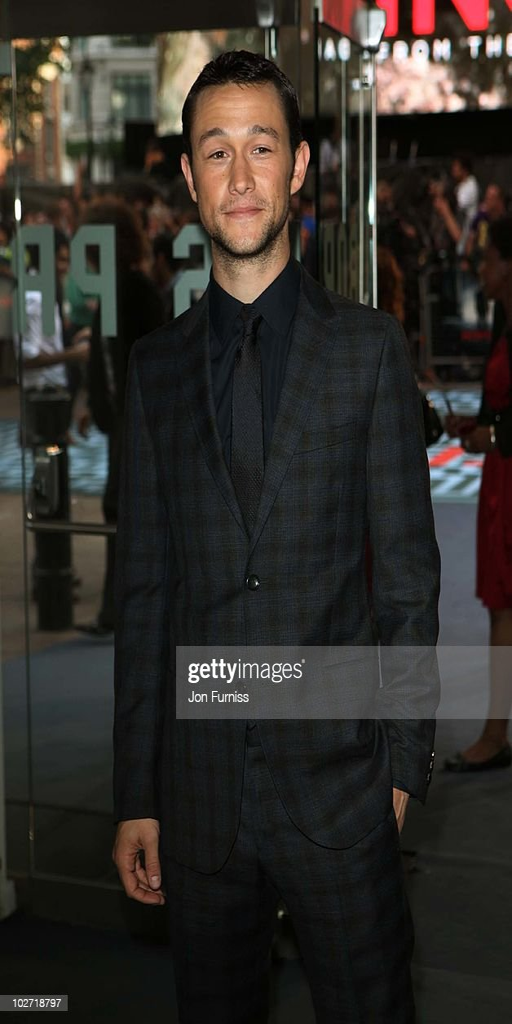
actor attends the world premiere .